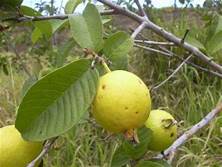
Label: others